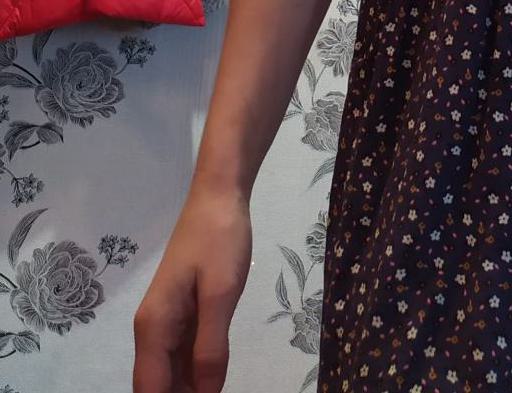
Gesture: no_gesture